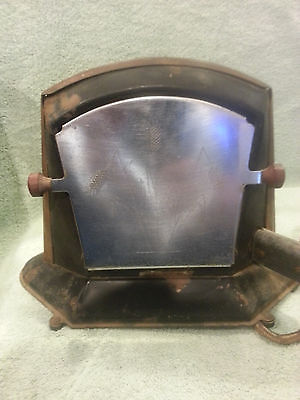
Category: toaster